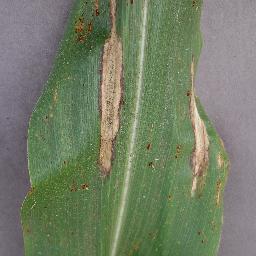
Label: Corn___Northern_Leaf_Blight